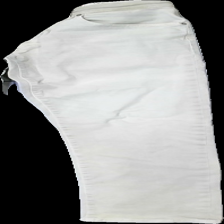
View: front
Type: Trousers
Category: Men
Brand: Not in the list
Brand text on label: tamarossa
Colors: Beige
Material: 100% Cotton
Cut: Regular
Season: All
Stains: Major
Damage: stained
Damage location: top center
Damage 2: stained
Damage 2 location: bottom left
Price range: <50
Recommended usage: Recycle
Description: beige trousers